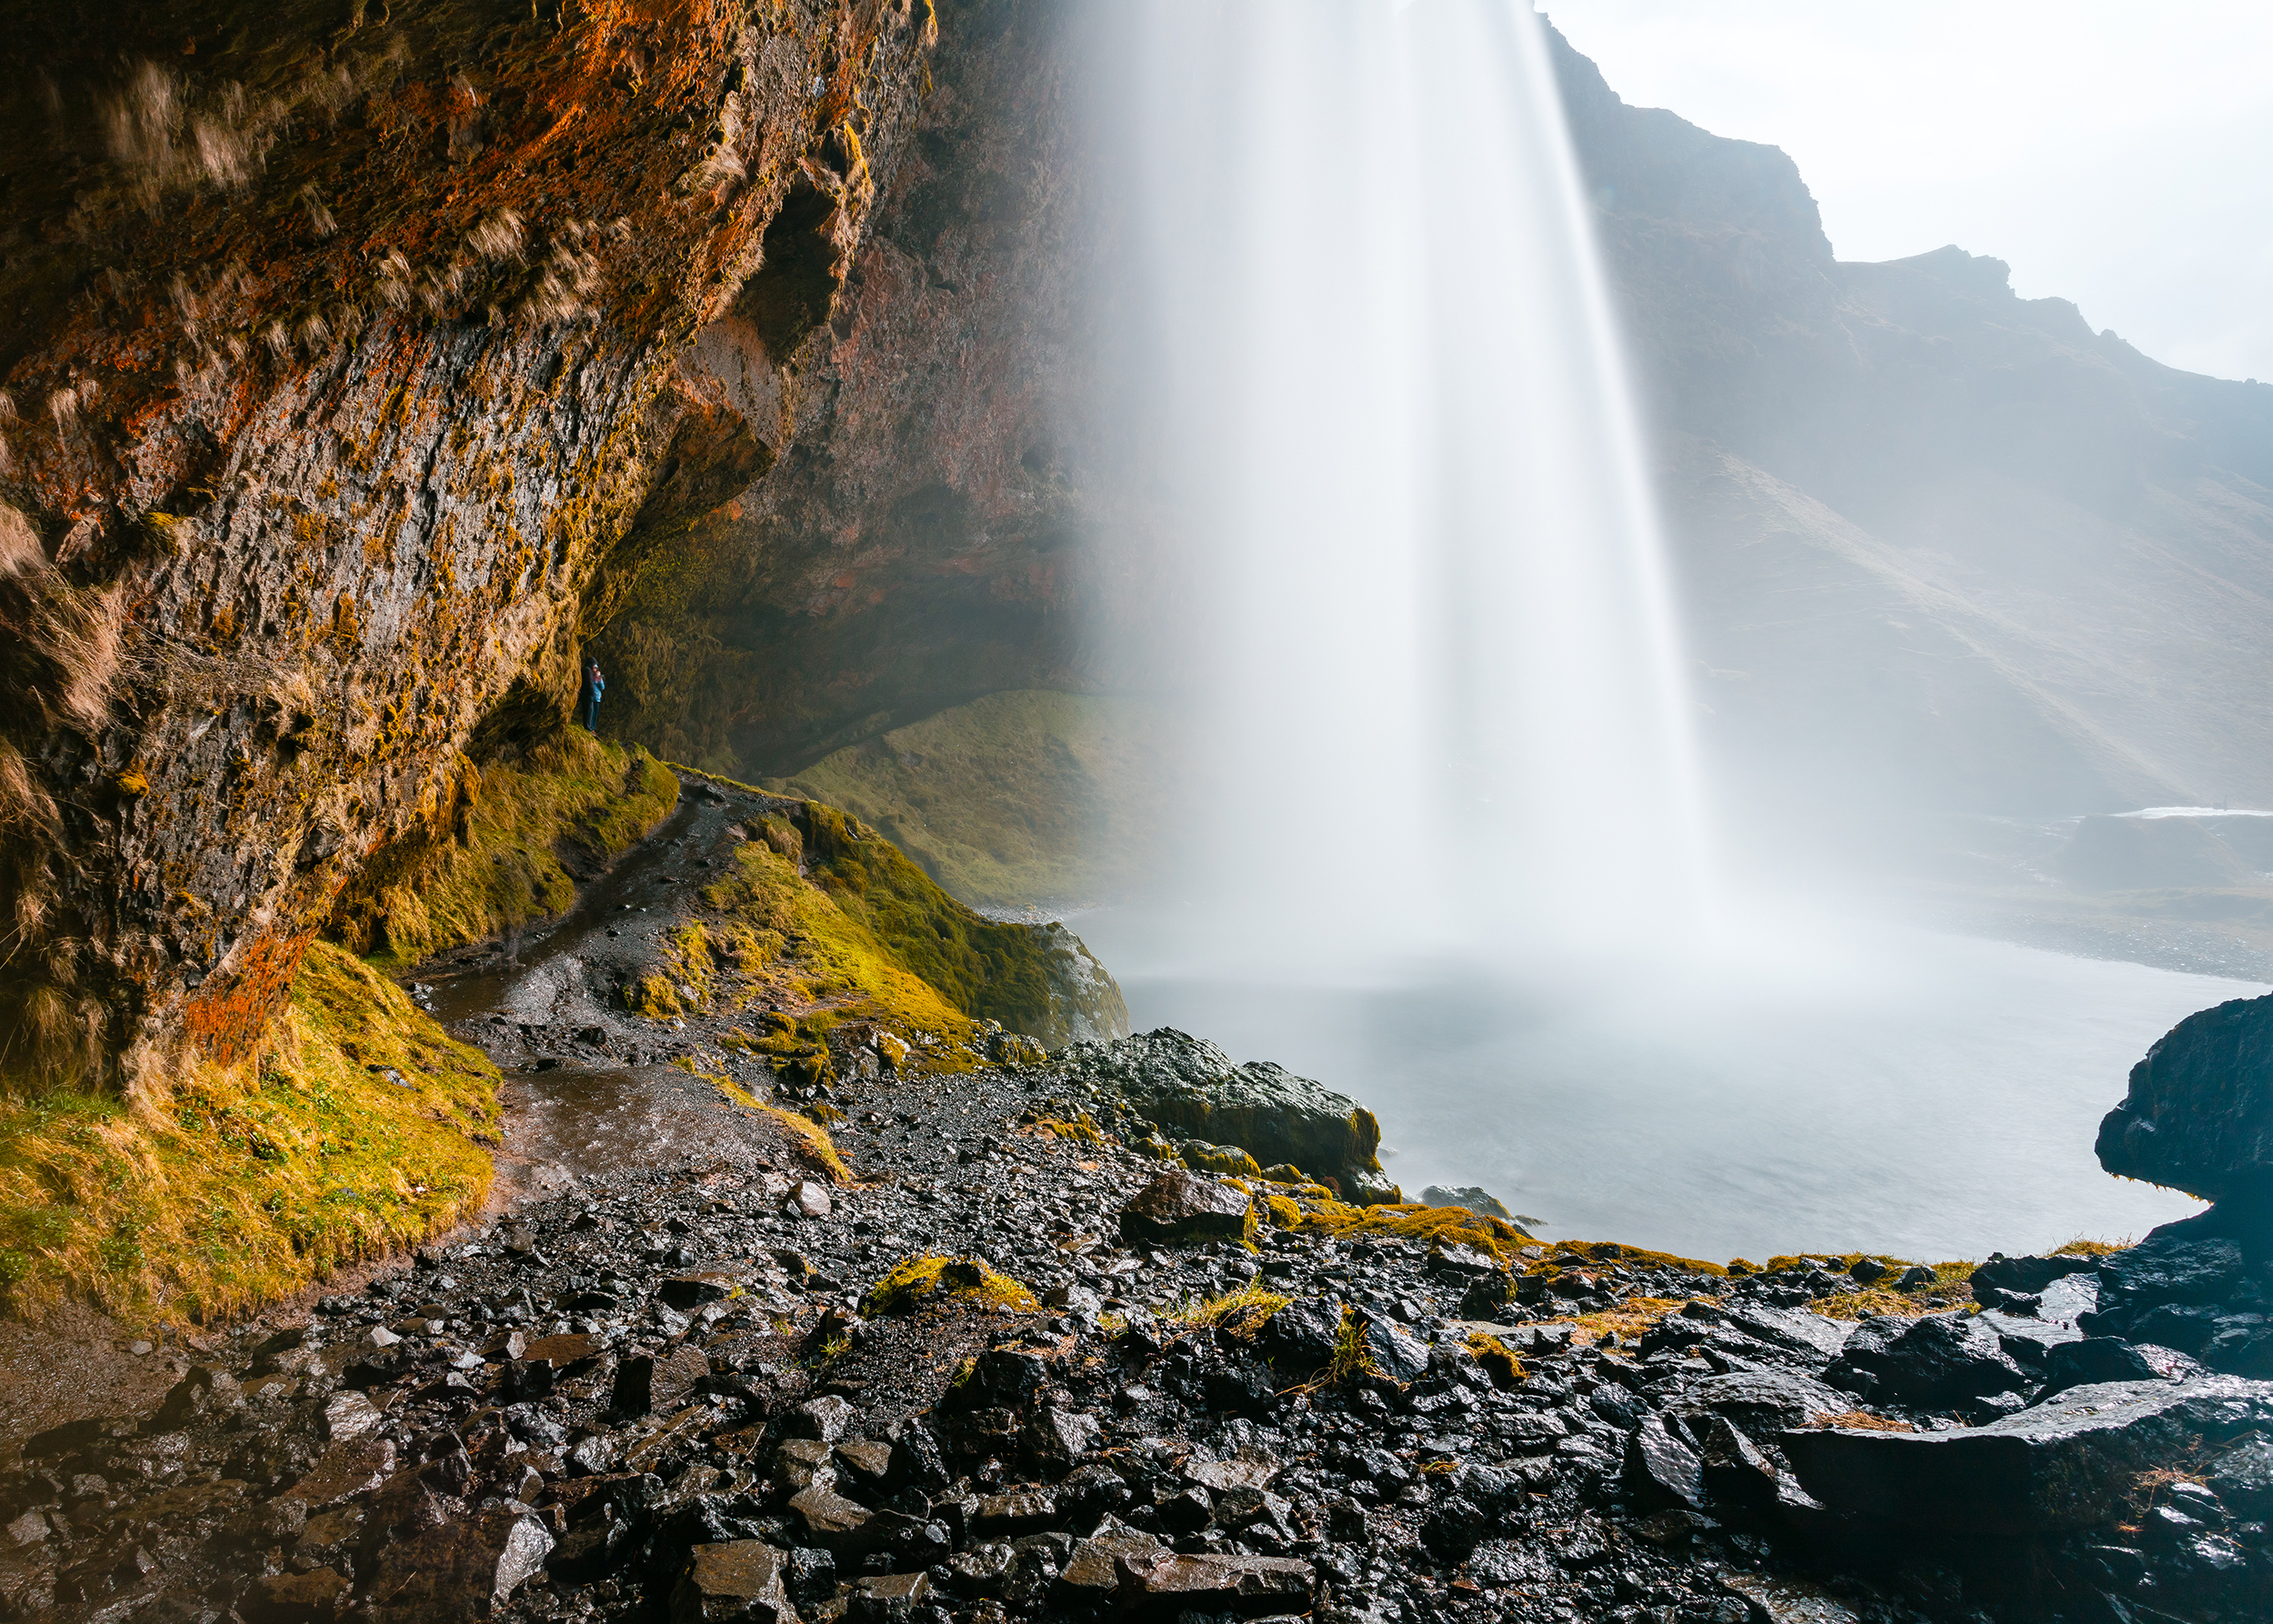
landscape, sea, coast, water, nature, rock, waterfall, mountain, cliff, reflection, autumn, terrain, body of water, geology, water feature, landform